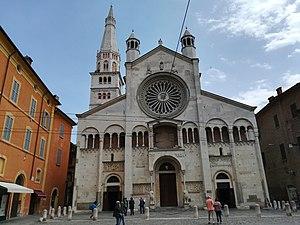
La Cathédrale de Modène est la première église de la ville de Modène et de l'archidiocèse de Modène-Nonantola en Émilie-Romagne.